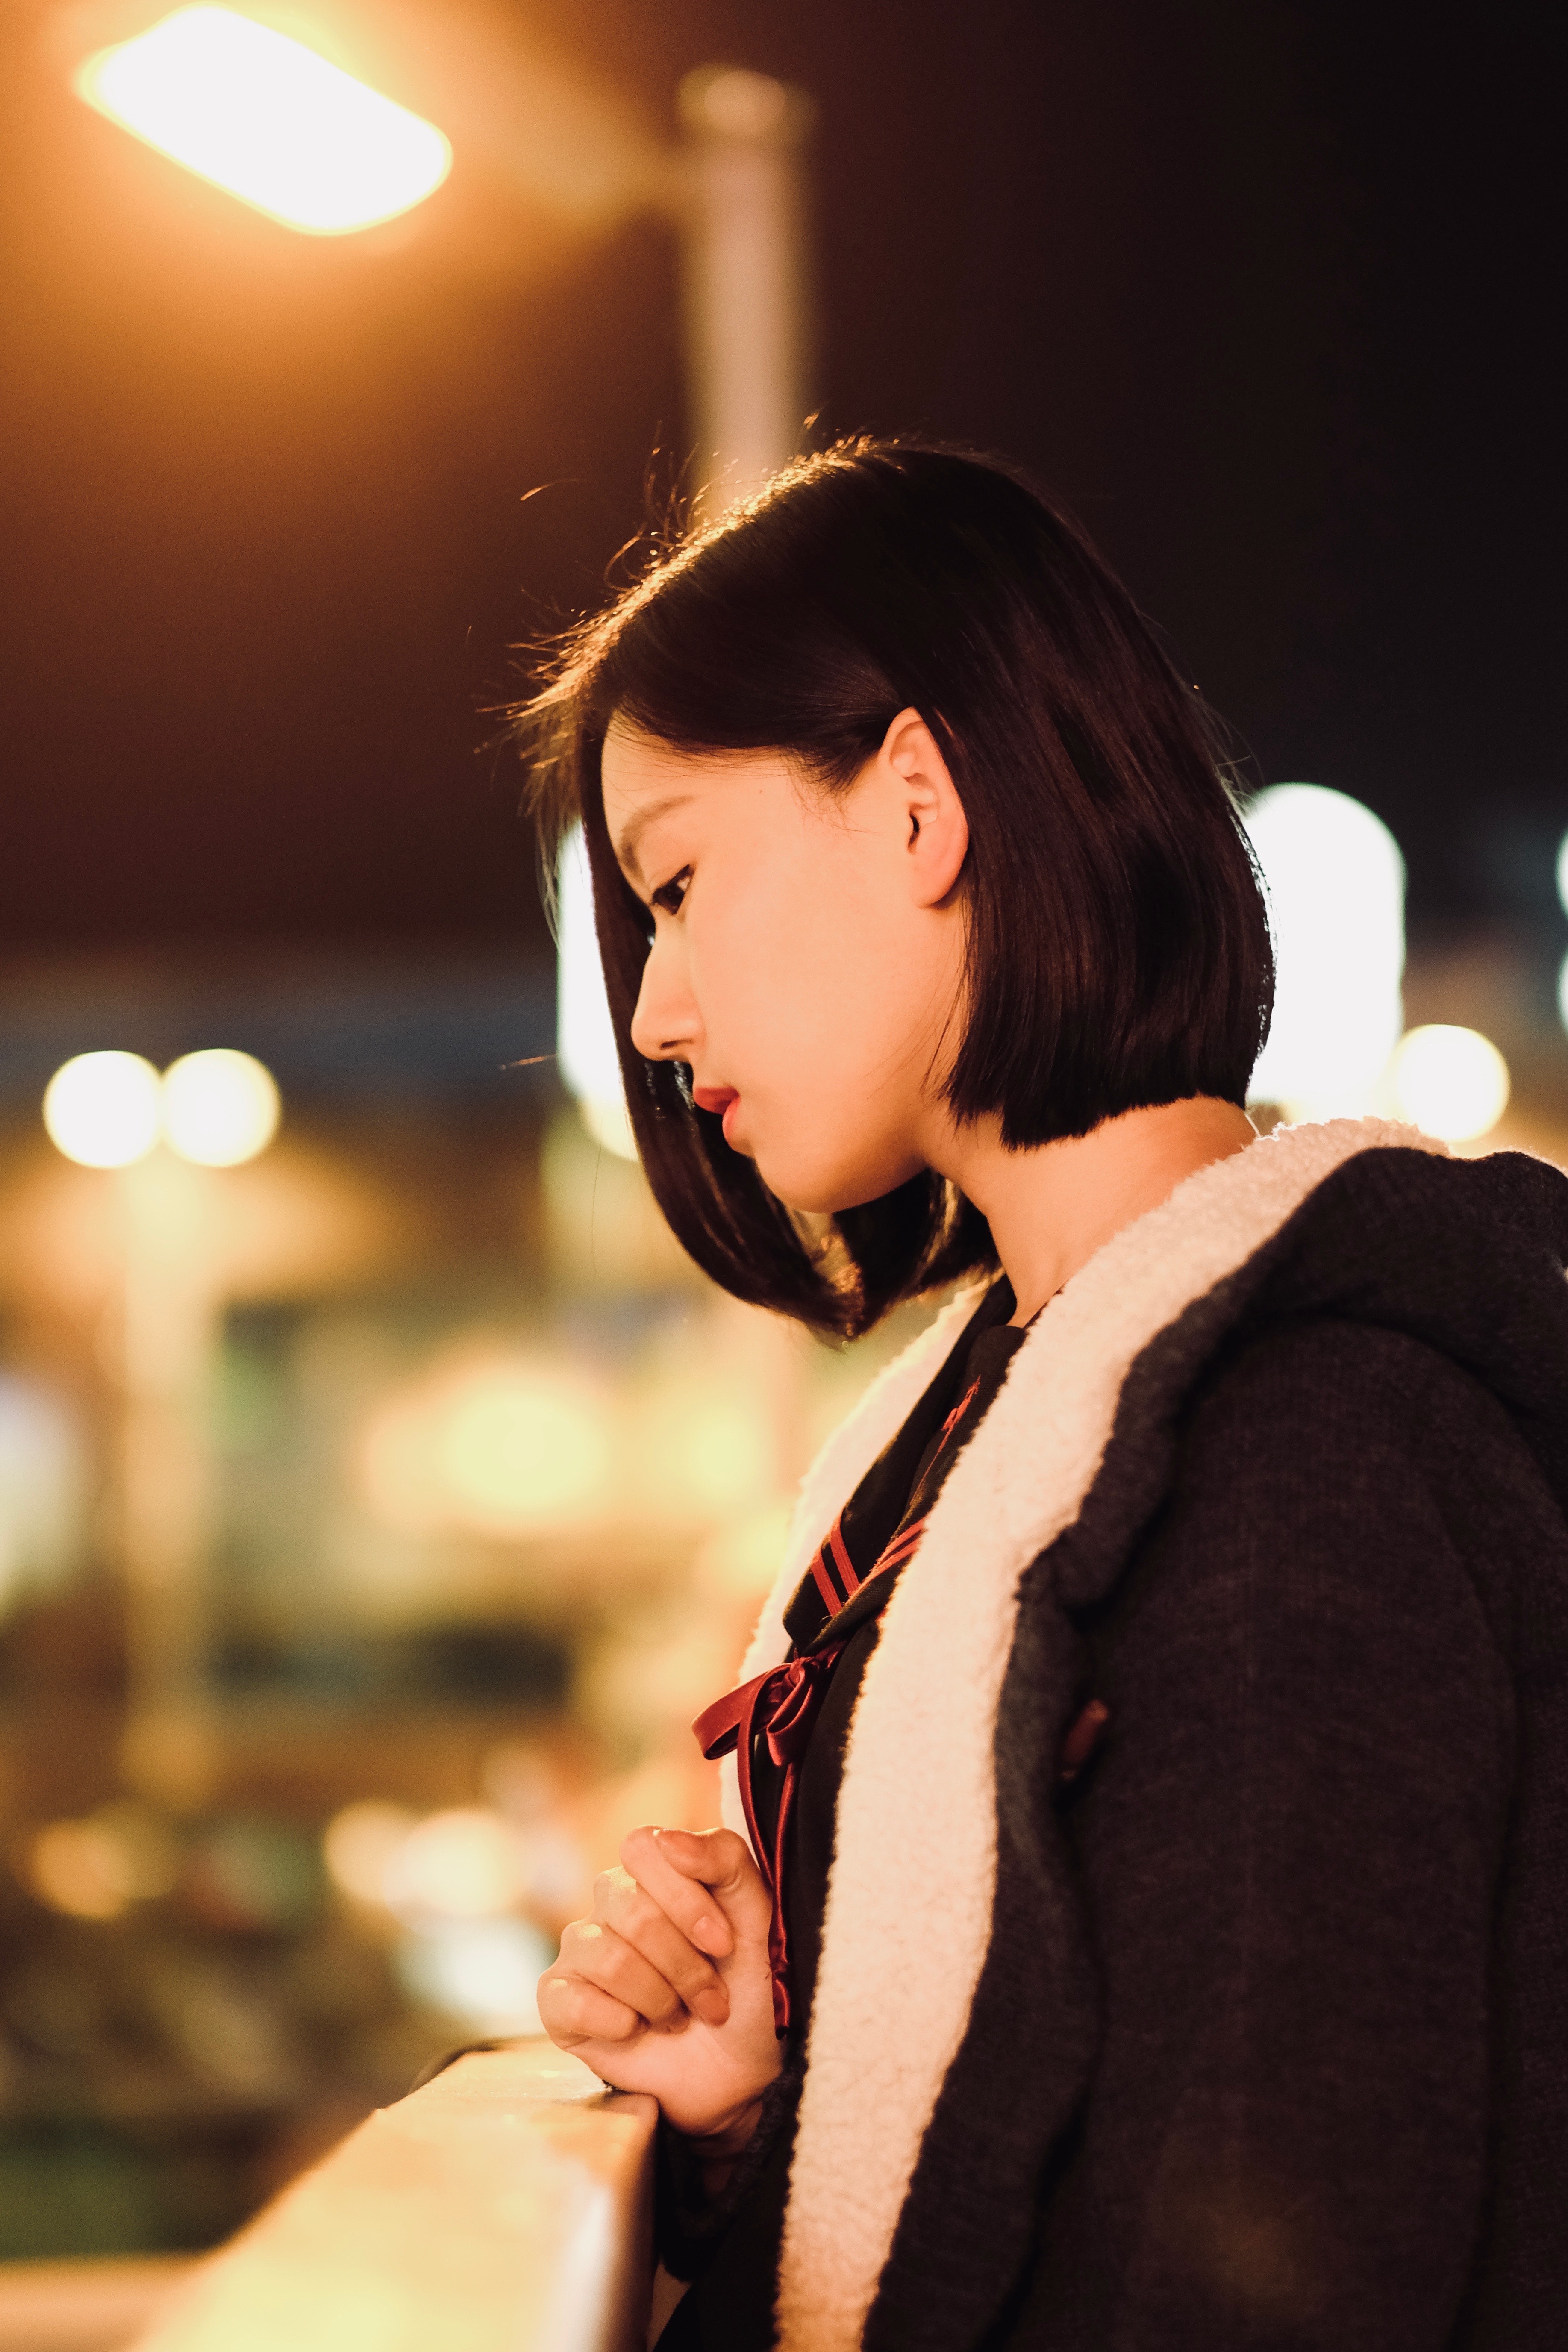
beauty, human, photography, fun, black hair, night, outerwear, long hair, formal wear